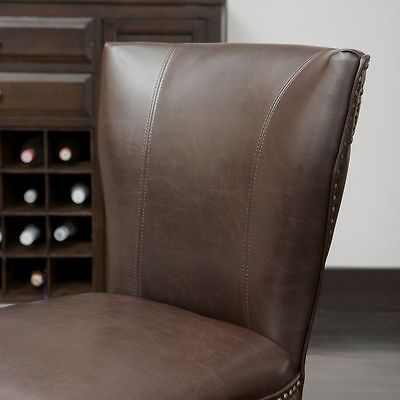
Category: chair